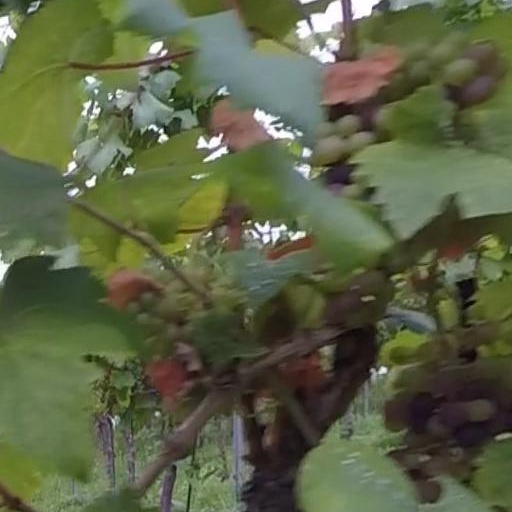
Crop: grape